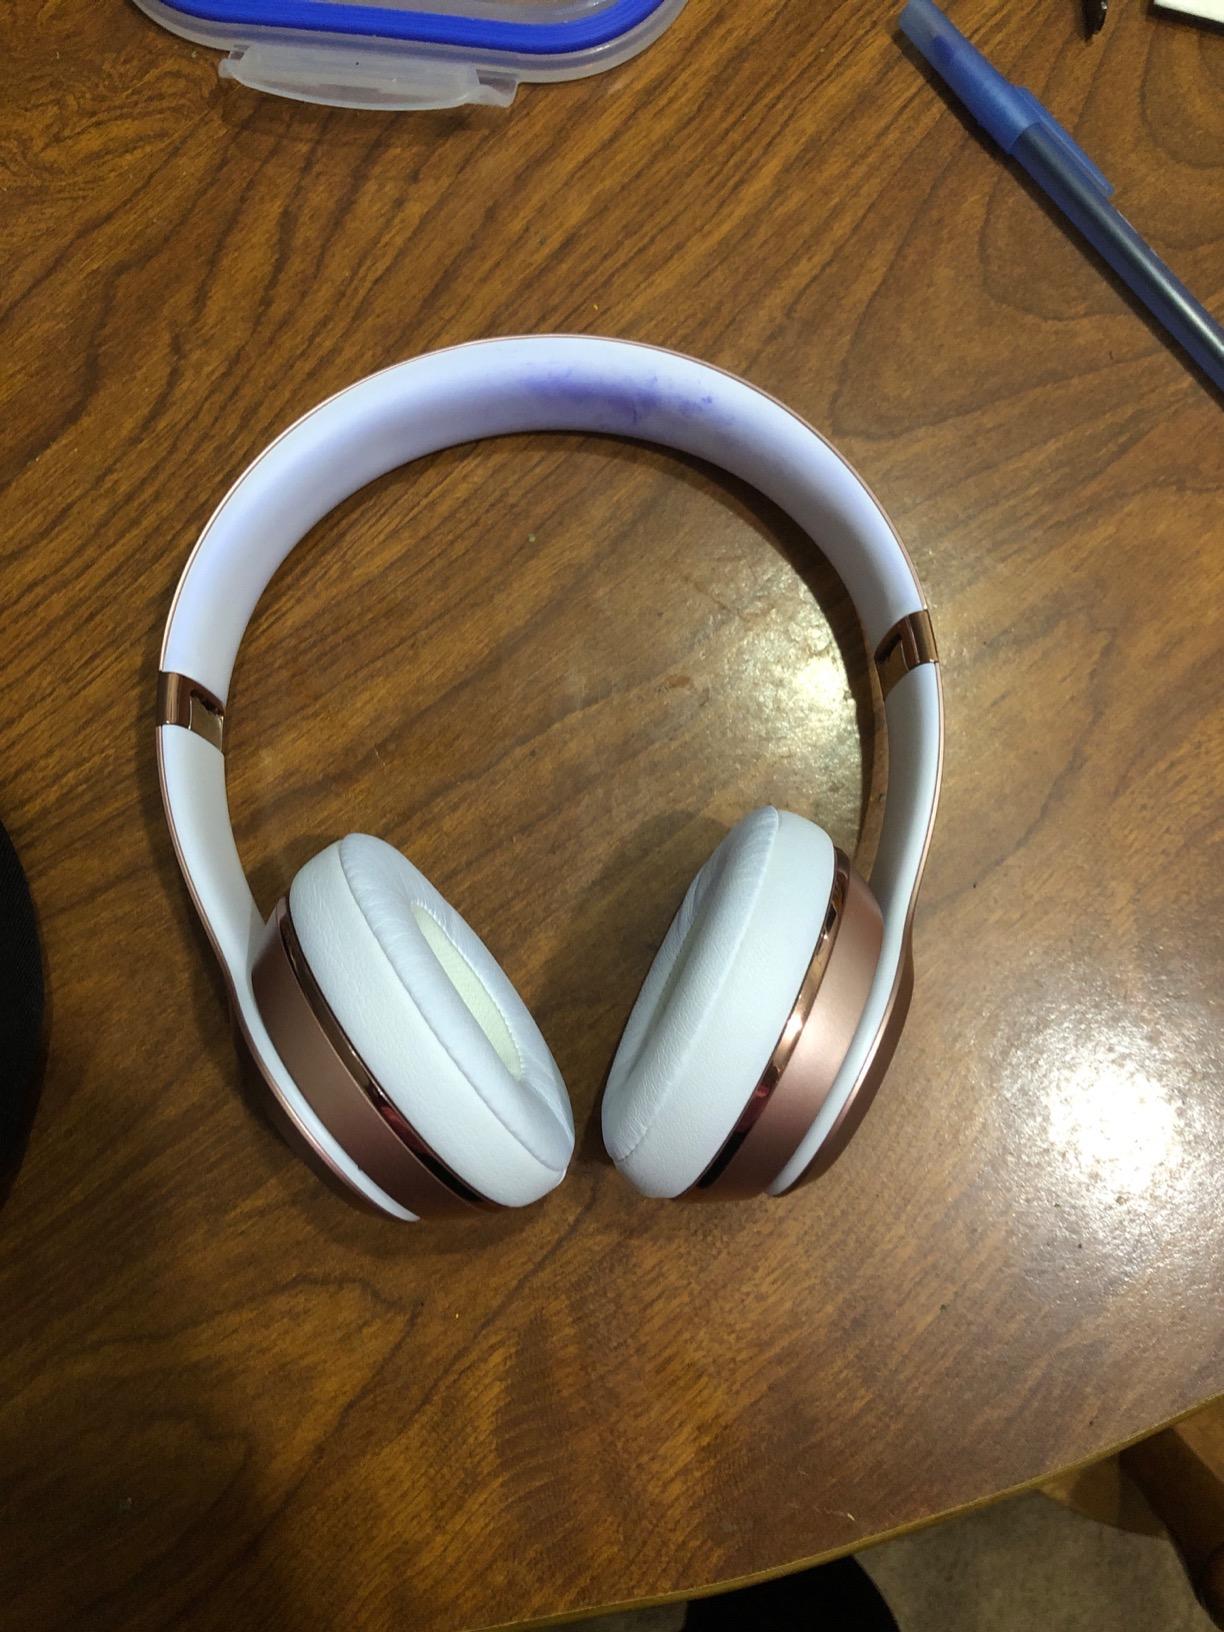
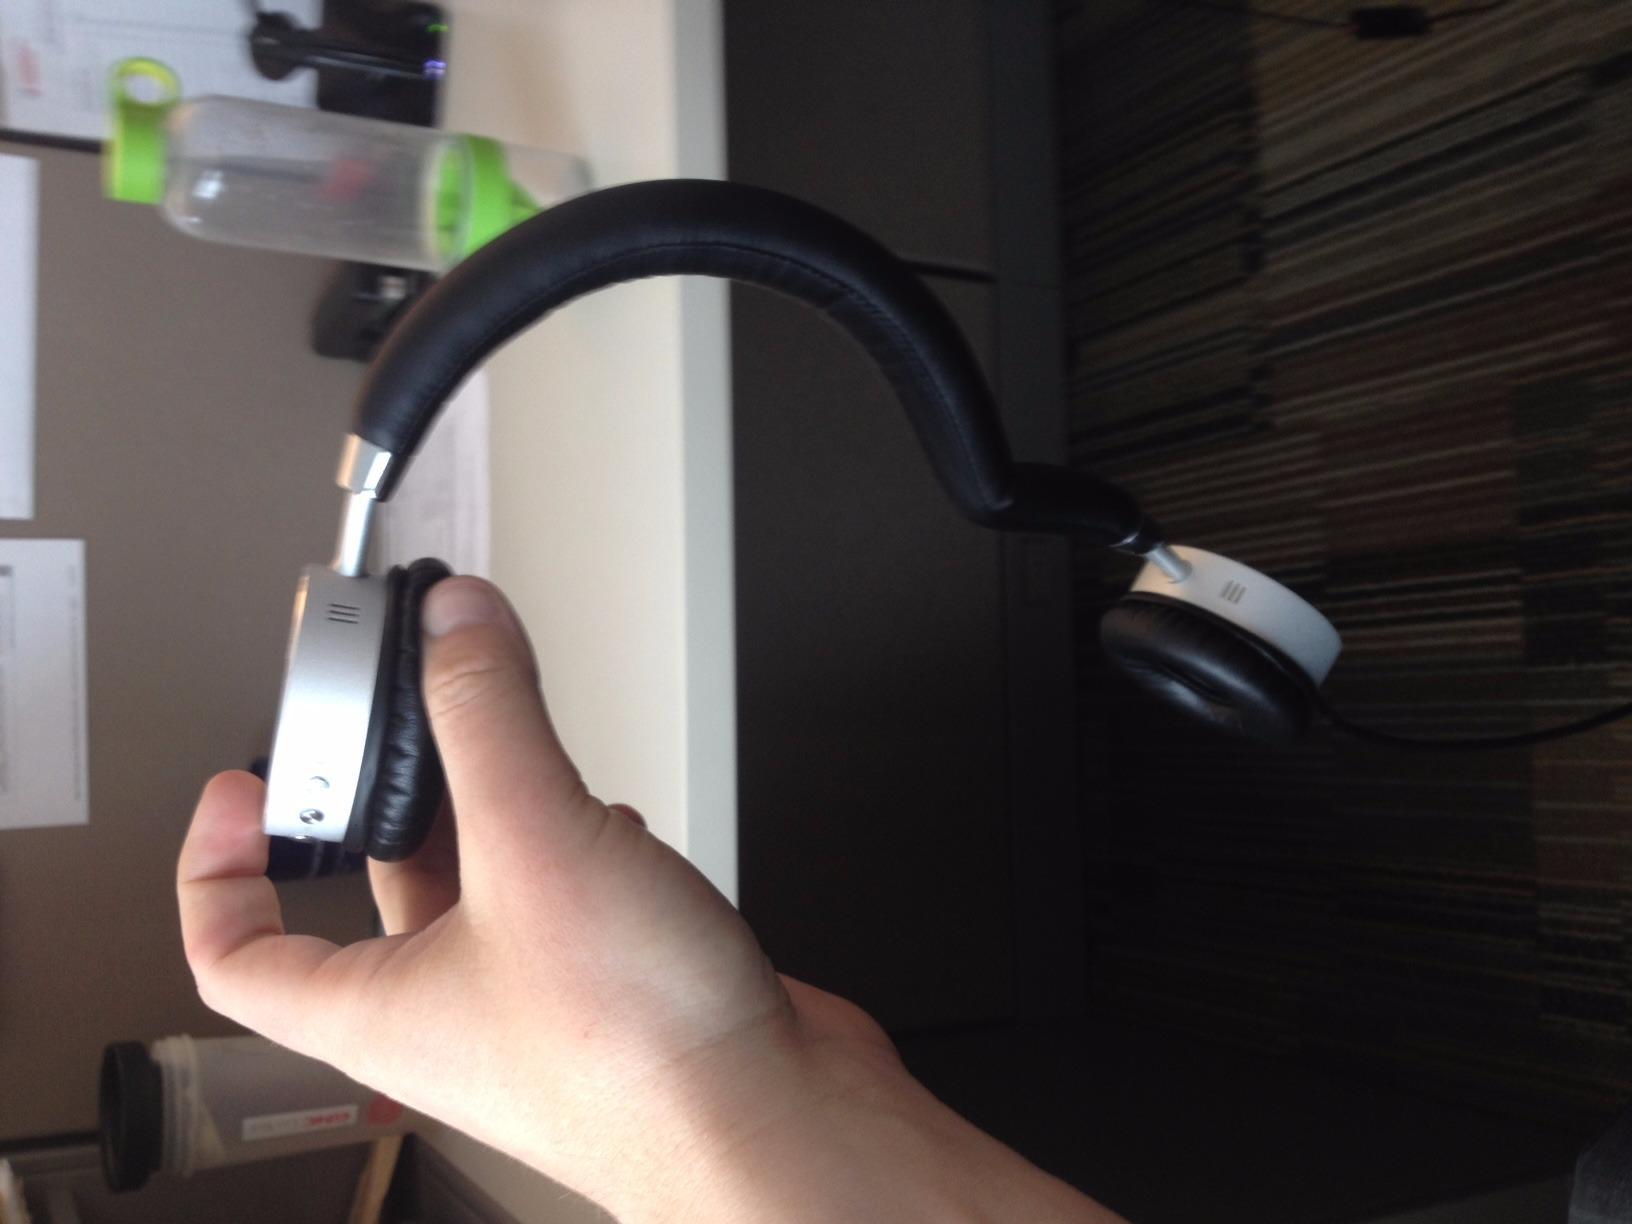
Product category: headphones
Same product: no